Overrated

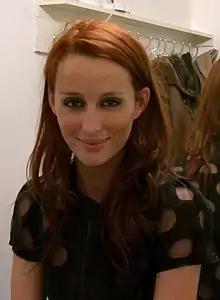

"Overrated" received positive reviews from critics. "Daily Record" gave it four out of five stars, writing: "Her second stab at success is certain to be more fulfilling for everyone". "The Hot Hits Live from LA" wrote that the song was reminiscent of those performed by All Saints, and tracks on the Sugababes' debut studio album "One Touch", citing McVey's production and writing contribution. Amy Raphael of "The Observer" praised "Overrated" as a strong pop song, and noted that it is directed at Buena and Buchanan, the remaining members of the Sugababes. Anne-Louise Foley of RTÉ.ie ironically praised "Overrated" as "under-rated". Nadine O Regan from "Hot Press" named "Overrated" one of the stronger tracks on "Revolution in Me", and applauded Donaghy's vocal performance on the song.